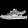
Label: Sandal